South Park (franchise)

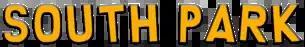

Parker and Stone said in a 2008 interview that a theatrically released sequel would most likely be what concludes the series. In 2011, when asked on the official "South Park" website whether a sequel would be made, they said "the first "South Park" movie was so potent, we're all still recovering from the blow. Unfortunately, at the current moment, there are no plans for a second "South Park" movie. But you never know what the future may bring, crazier things have happened..." In 2011, "Time" called "South Park: Bigger, Longer & Uncut" the sixth greatest animated feature of all time. In 2013, Warner Bros. relinquished to Paramount its rights to co-finance a potential future "South Park" film during their negotiations to co-finance the Christopher Nolan science fiction film "Interstellar". Previous efforts to create a second "South Park" film were complicated due to both studios retaining certain rights to the property.